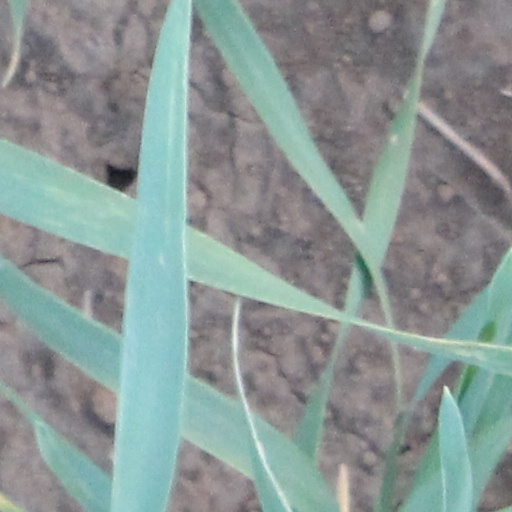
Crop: wheat